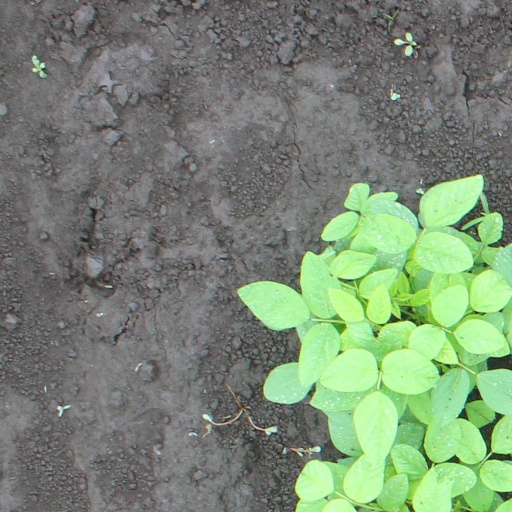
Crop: soybean